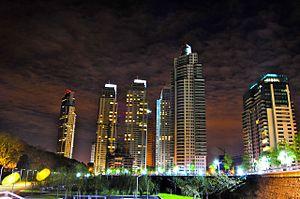
Buenos Aires [bɥenɔz‿ɛʁ] est la capitale et la ville la plus importante de l'Argentine. Les projections pour 2015 établies en 2005 estiment la population de la ville à 3 090 900 habitants. Son agglomération urbaine, le Grand Buenos Aires, compte 14 500 000 habitants. Les habitants sont appelés « Portègnes » ou « Buenos-Airiens », nom aussi donné aux habitants de la province de Buenos Aires dont ne fait pas partie la capitale fédérale. Ils sont pour la plupart d’origine espagnole ou italienne et la religion prépondérante est le catholicisme.